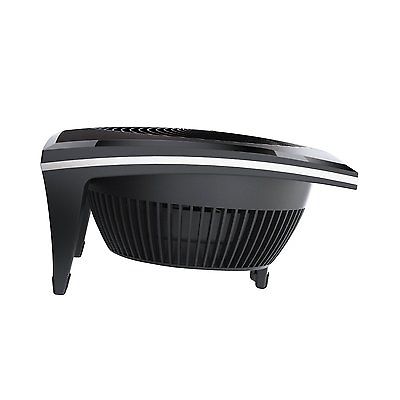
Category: fan